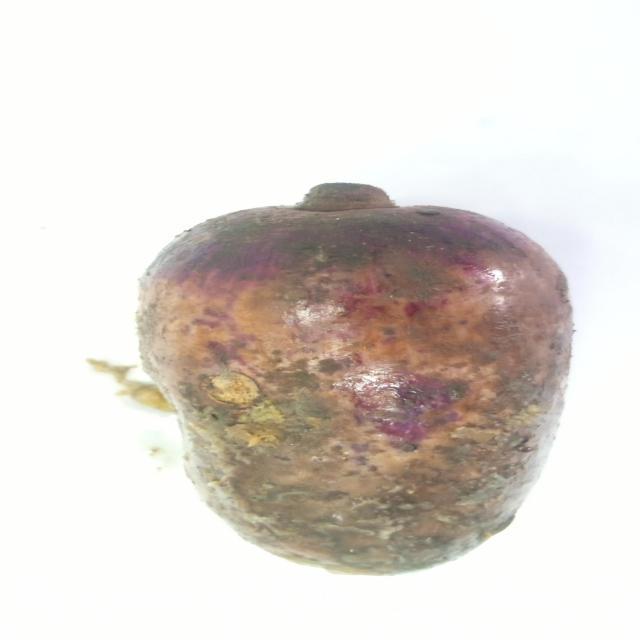
Plum grade: rotten